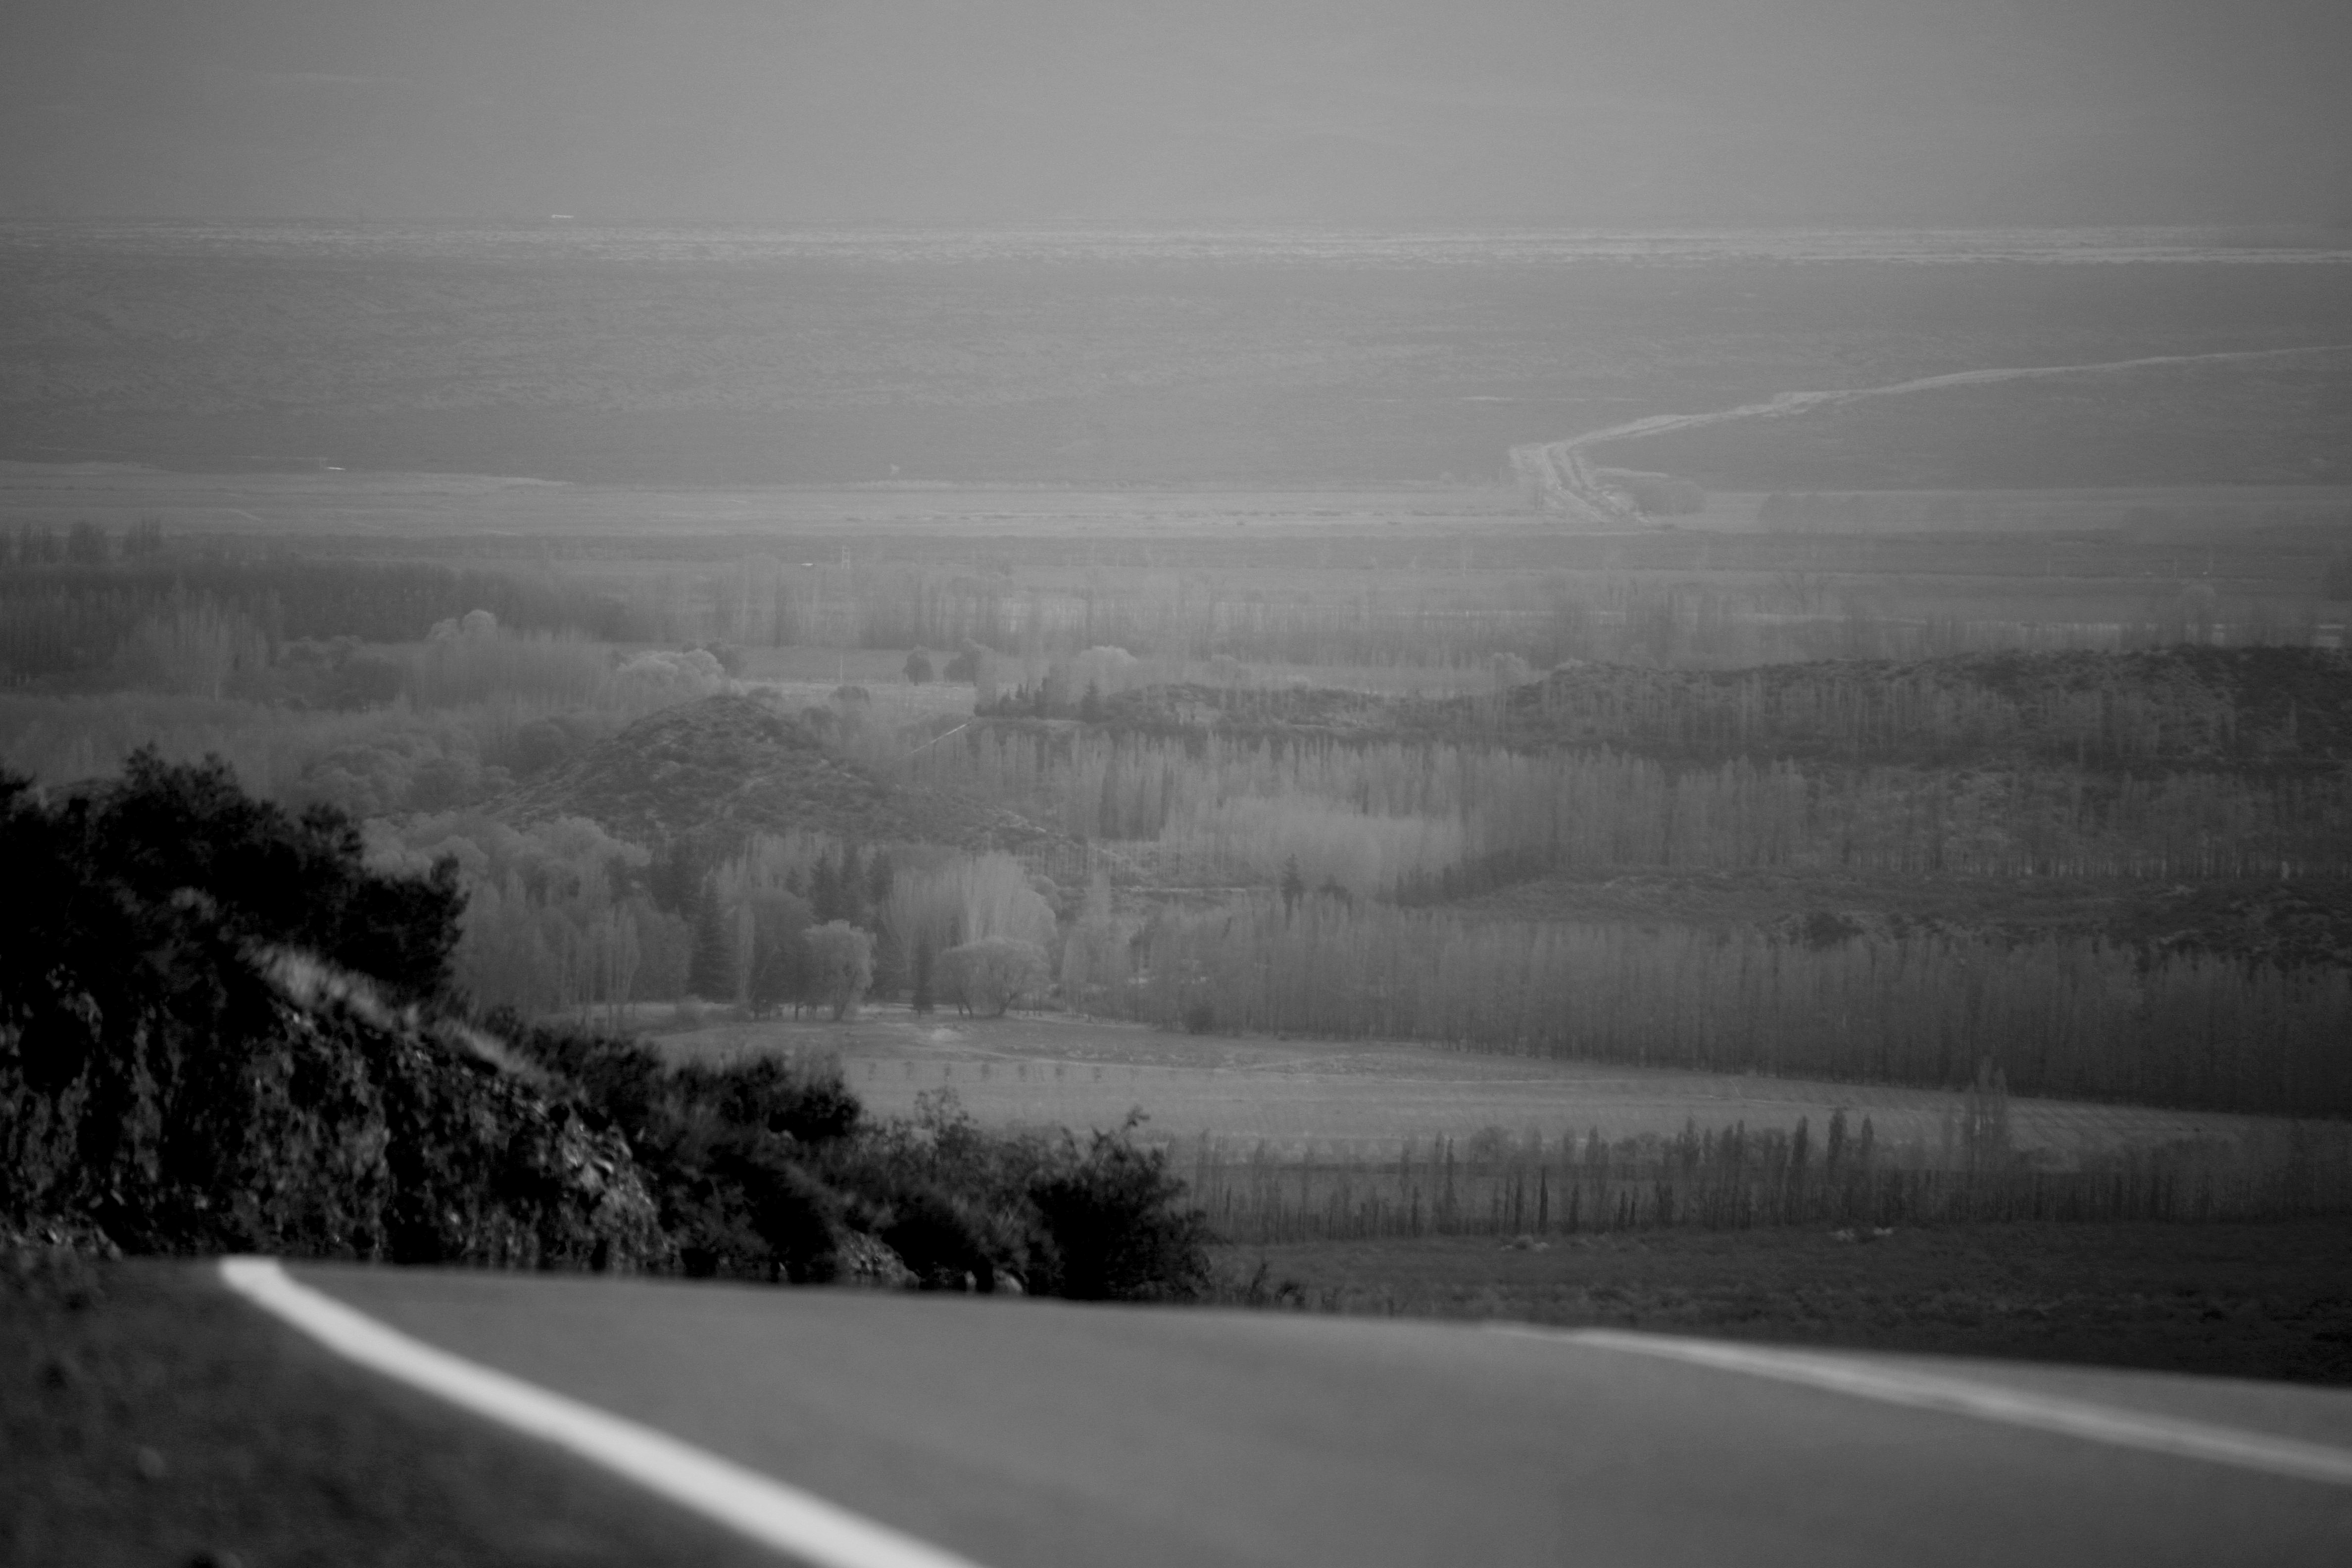
landscape, horizon, snow, light, cloud, black and white, fog, mist, white, photography, sunlight, morning, dawn, atmosphere, valley, distance, weather, haze, darkness, black, monochrome, distant, monochrome photography, atmospheric phenomenon